List of The Blacklist characters

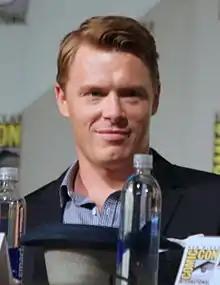
Diego Klattenhoff portrayed Donald Ressler through all 10 seasons

In "Tom Connolly", with Cooper removed from being the FBI director of counterterrorism and finally being aware of the cabal, Wright names Ressler as acting director. When Liz goes on the run after killing Tom Connolly, Ressler urges her to come in, saying that otherwise, he will have to lead the FBI manhunt against her.